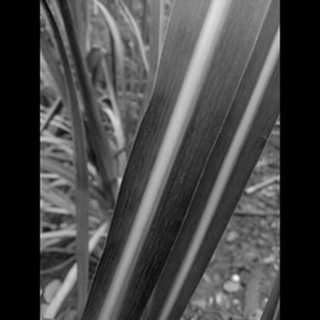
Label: sugarcane_mosaic